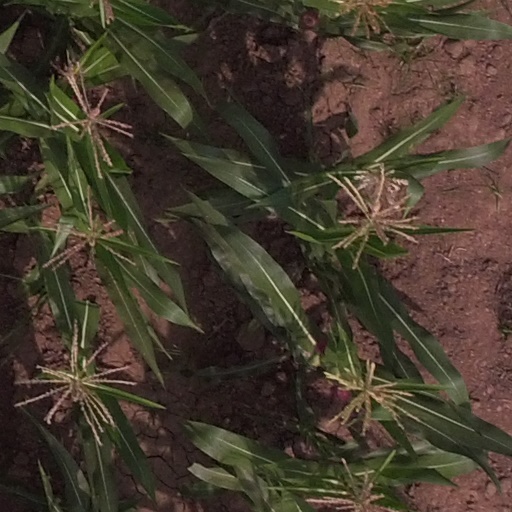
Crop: maize; corn